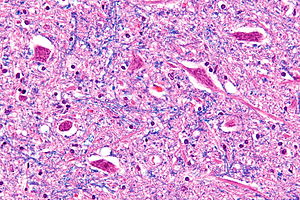
Motorneuron
Micrograf over den hypoglossale nucleus der viser motorneuroner med deres karakteristiske grove Nisslsubstans ("tigroid" cytoplasma). H&E-LFB farvning
Et motorneuron er en nervecelle hvis cellekrop er lokaliseret i rygmarven, og hvis fiber rager ud fra rygmarven for direkte eller inddirekte at kontrollere effektororganer, hovedsageligt muskler og kirtler. Motorneuroners axoner er efferente nervefibre der bærer signaler fra rygmarven til effektorerne for at producere effekt. Typer af motorneuroner er α-motorneuroner, β-motorneuroner og γ-motorneuroner.